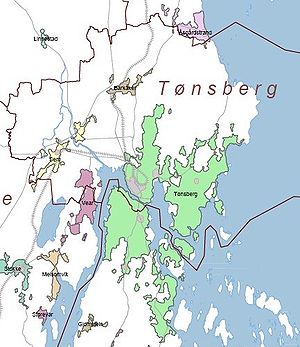
Byområde / Det statistisk-geografiske byområde og det politisk-administrative
Tettstedet Tønsberg i grønt, med centrumszoner i gråt (de centrale bykvarterer og tre mindre centra). Kommunegrænsen mellem Tønsberg og Nøtterøy går tværs gennem tettstedet Tønsberg. Tettstedet Sem ligger helt inden for Tønsberg kommune, mens Vear (violet) dels ligger i Tønsberg, dels i Stokke. Åsgårdstrand ses at ligge på grænsen mellem Horten og Tønsberg. Kort fra SSB
Et byområde udgør en bys område eller et område med bymæssig bebyggelse. Begrebet skiller sig i forhold til omgivelser ud ved at være vel afgrænset, en sammenhængende bebyggelse med et vist befolkningstal og -tæthed samt virksomhed, der skiller sig ud fra det omgivende, åbne land.